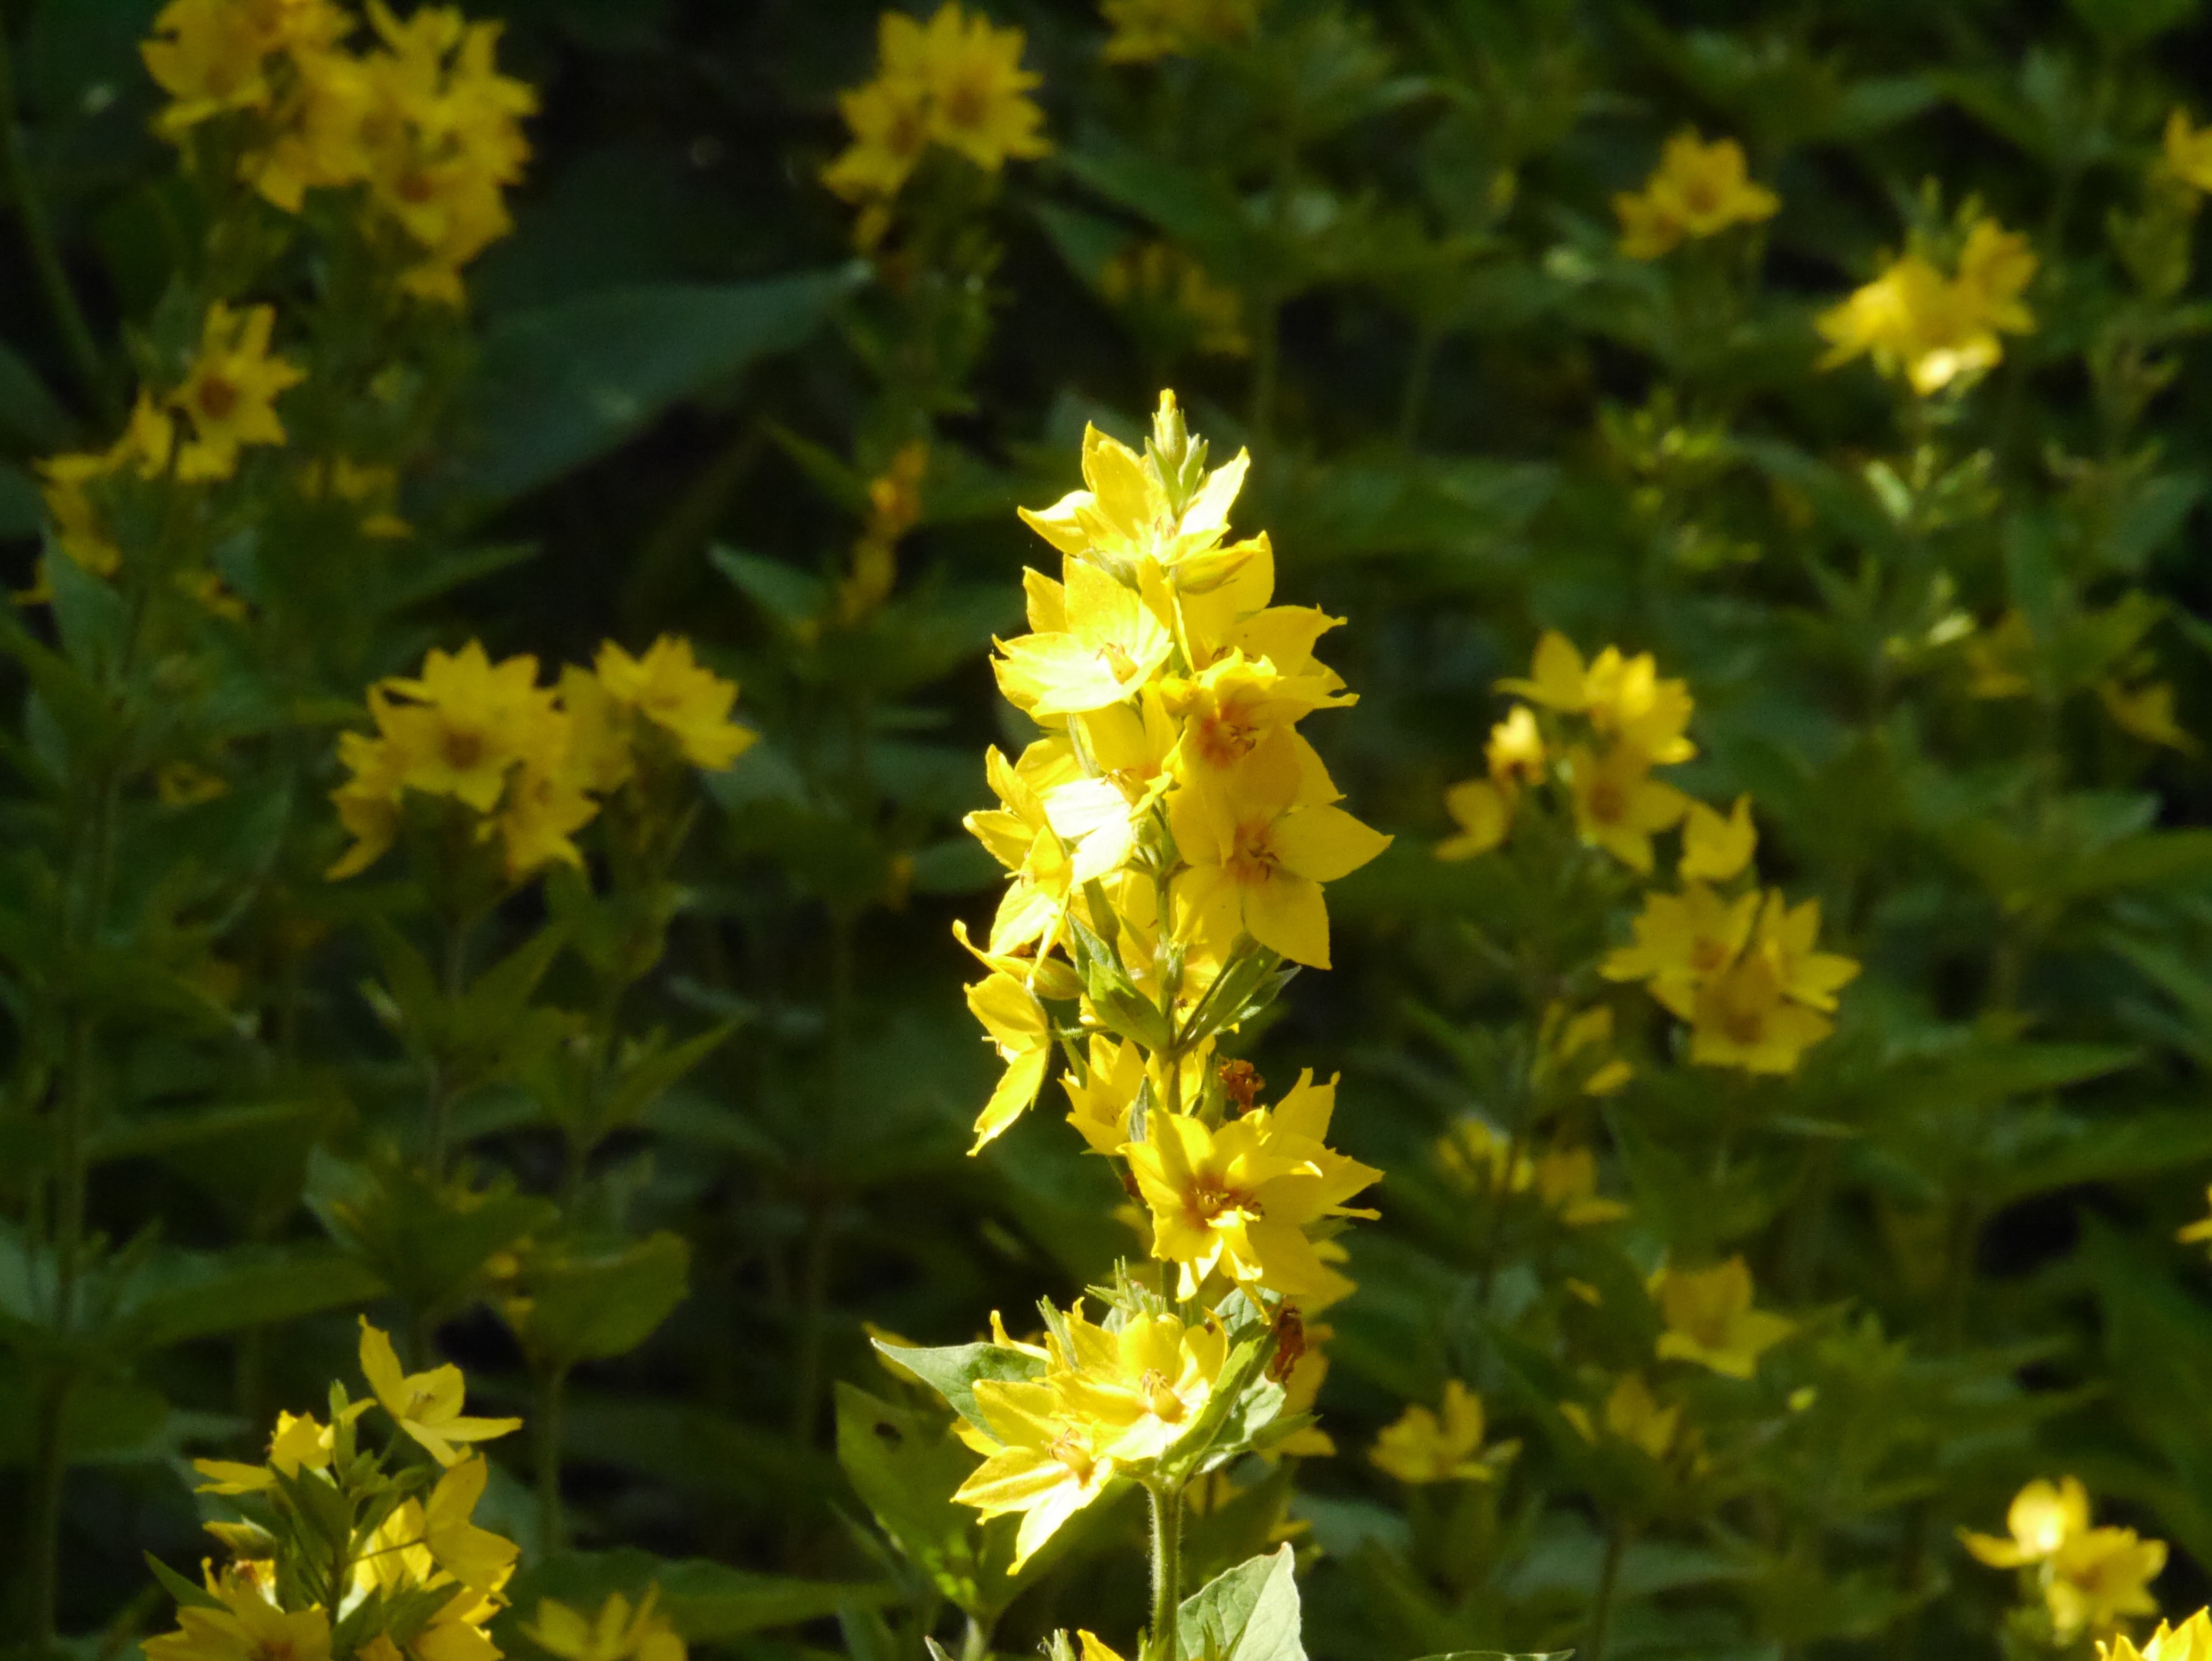
nature, blossom, plant, flower, bloom, spring, green, herb, botany, yellow, garden, flora, wildflower, shrub, rue, flowering plant, subshrub, annual plant, land plant